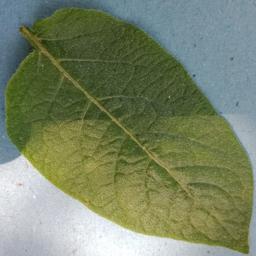
Label: Potato___Healthy